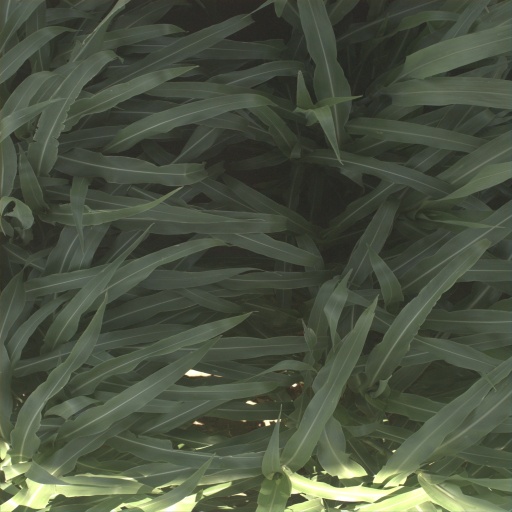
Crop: sorghum